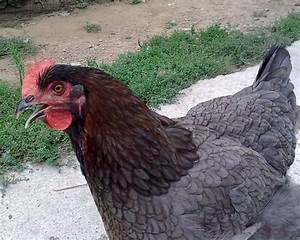
Label: chicken